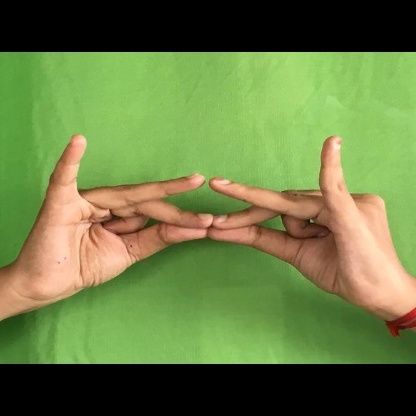
Mudra: Sakata